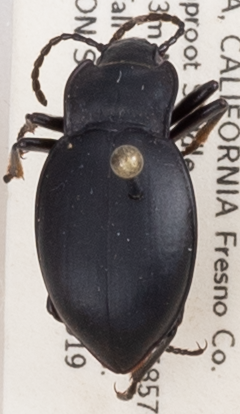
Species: Metrius contractus
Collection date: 2019-06-19 04:00:00
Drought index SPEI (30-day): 0.9
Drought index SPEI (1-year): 0.39
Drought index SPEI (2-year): -0.03